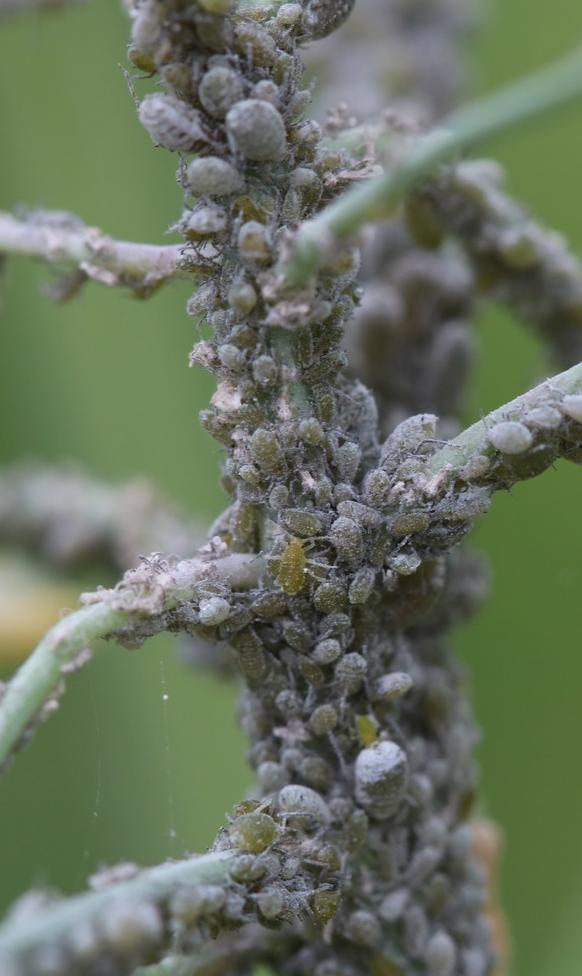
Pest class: cabbage_aphid